Manlio Molfese

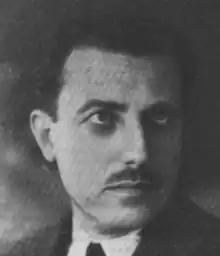

Manlio Molfese (Albano di Lucania, 20 September 1883 – Rome, 25 April 1969) was an Italian Air Force officer during World War I and World War II. During the interwar period he held various management roles in the field of civil aviation. After the Armistice of Cassibile he became State Undersecretary for the Air Force of the Italian Social Republic.